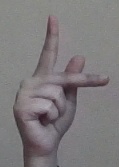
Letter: dha